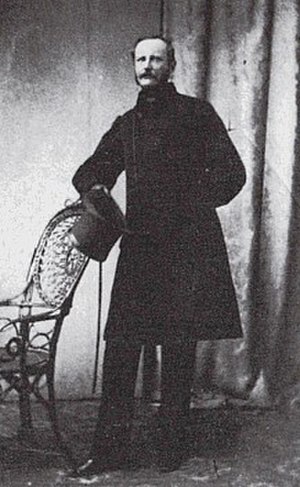
Herman Severin Løvenskiold
Herman Severin baron Løvenskiold var en norsk/dansk komponist især kendt for musikken til August Bournonvilles 1836-version af balletten Sylfiden for Den Kongelige Ballet i København.